Lui Chi Hing

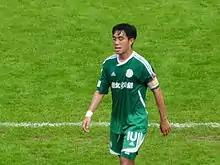

Lui Chi Hing (born 10 January 1984) is a former Hong Kong professional footballer who played as a centre back or a defensive midfielder.